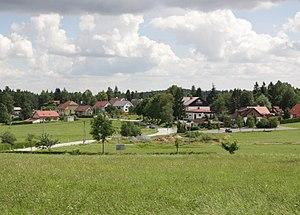
Tři Studně est une commune du district de Žďár nad Sázavou, dans la région de Vysočina, en République tchèque. Sa population s'élevait à 466 habitants en 2019.